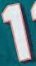
Number: 1